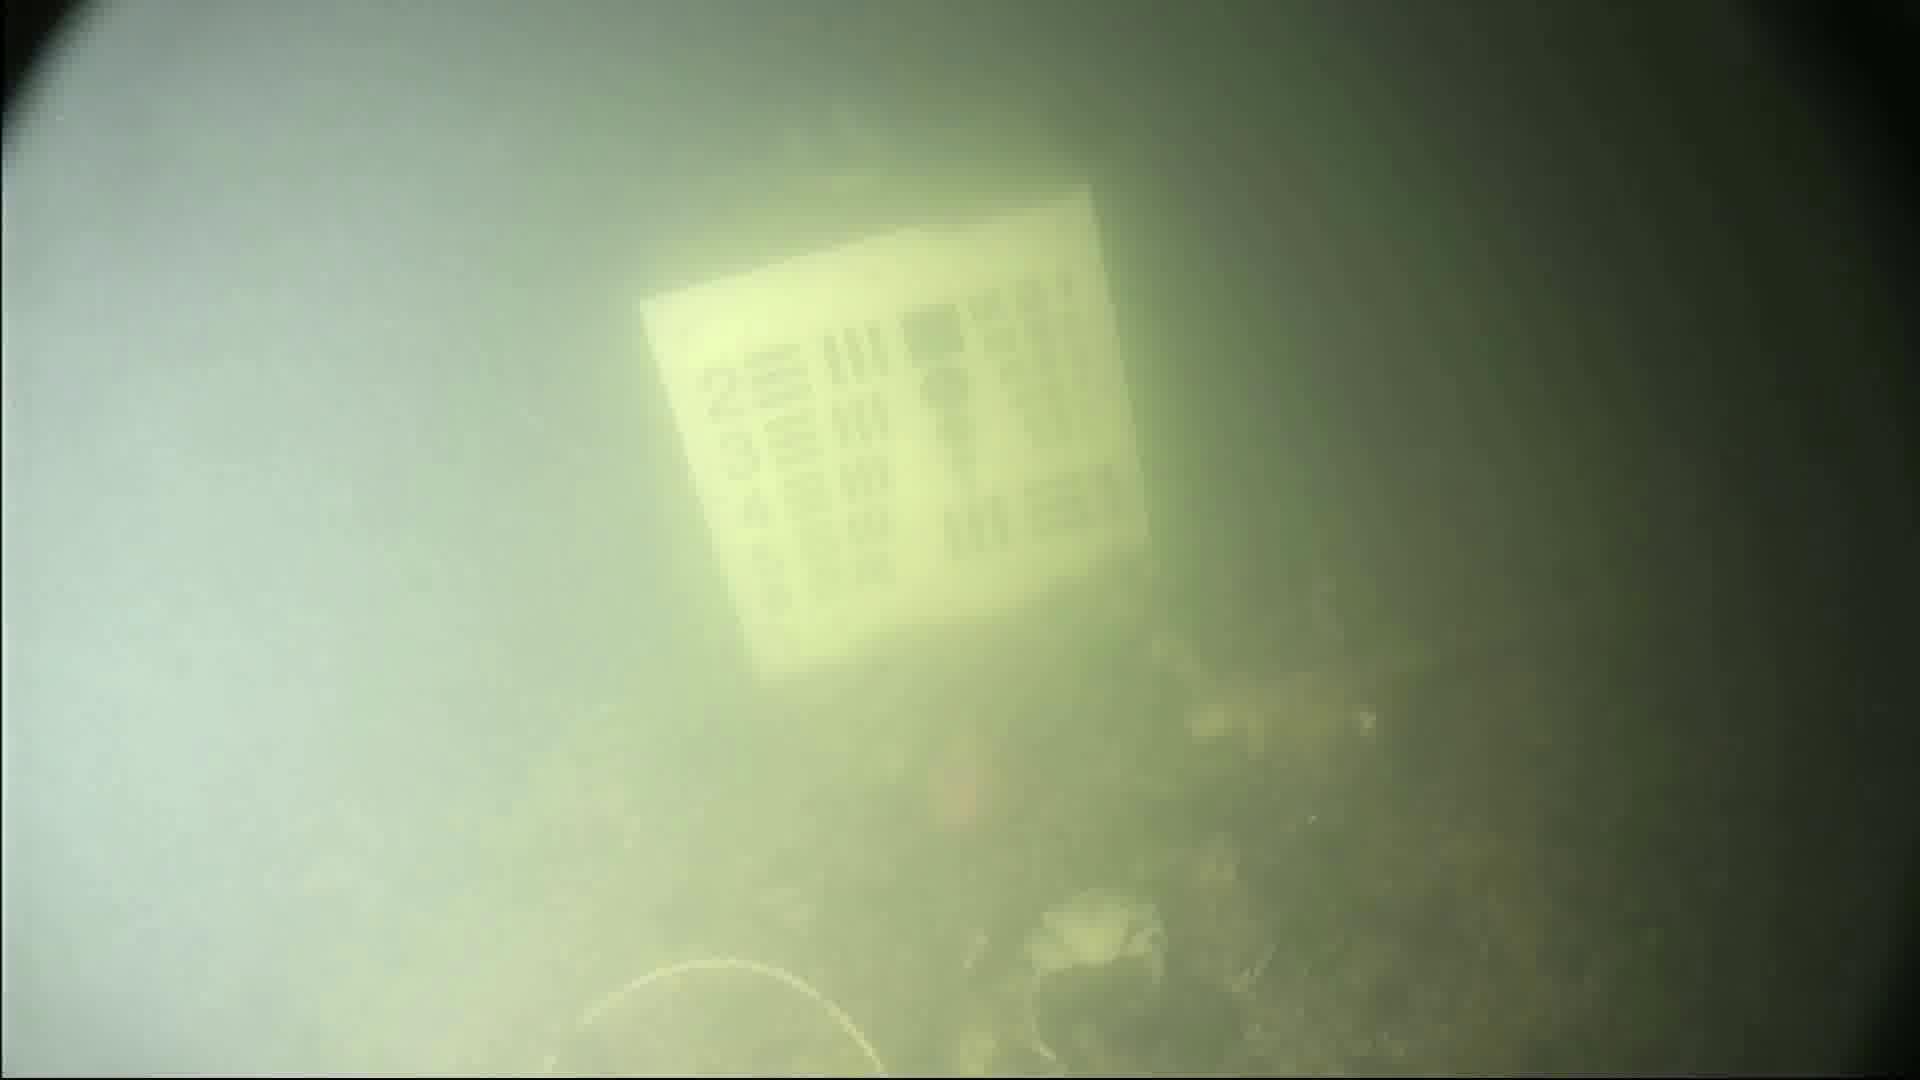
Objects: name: crab
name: fish